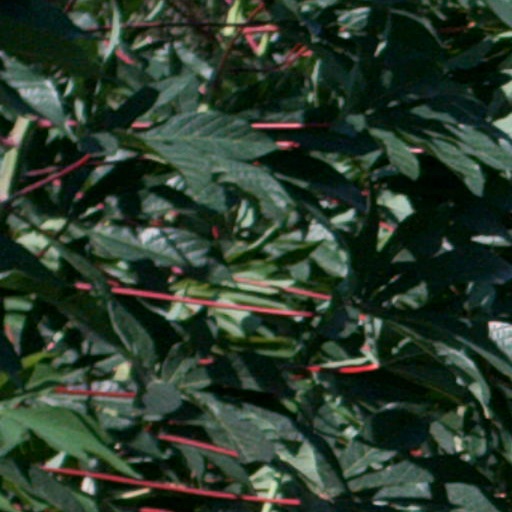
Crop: cassava